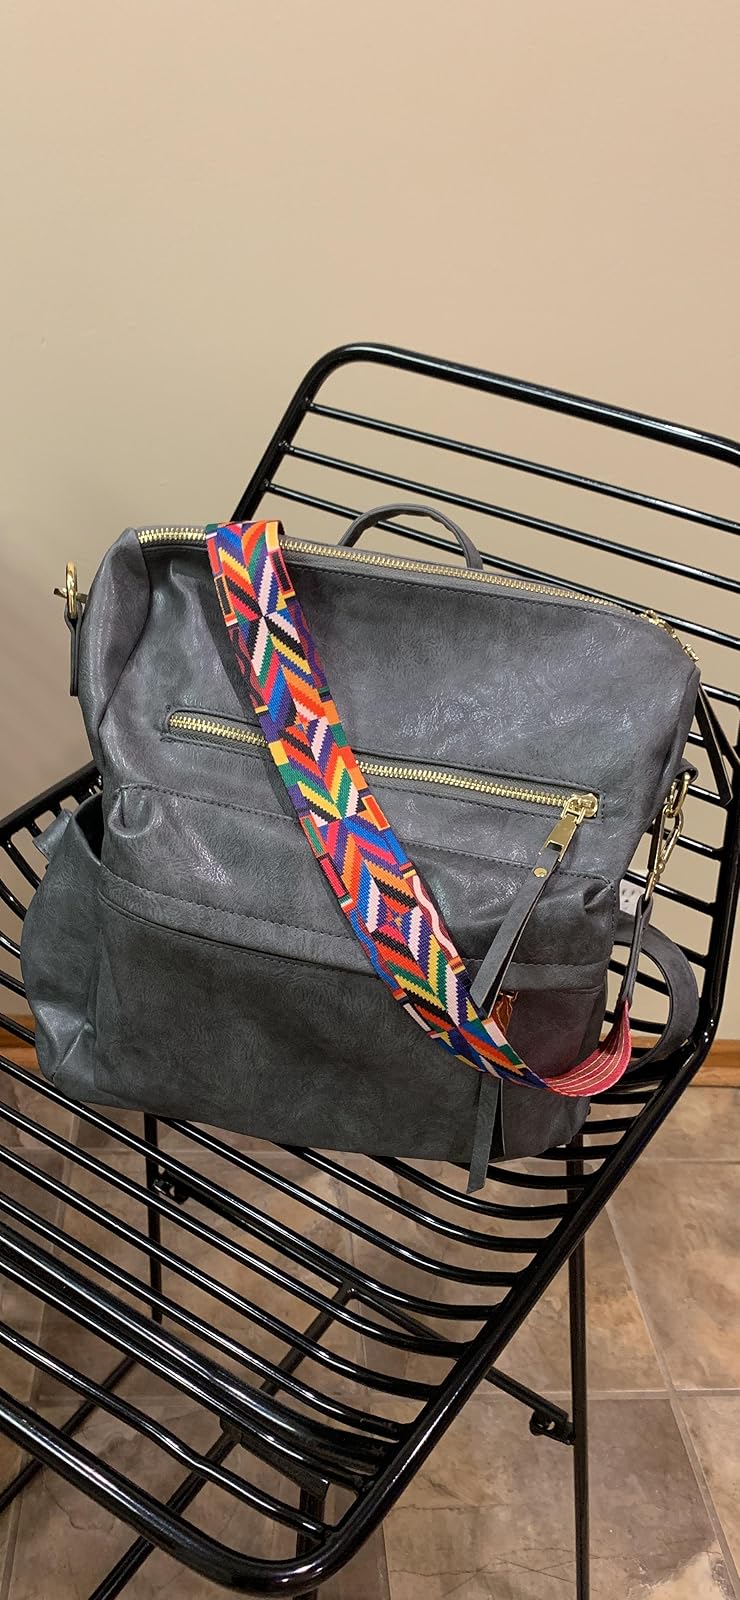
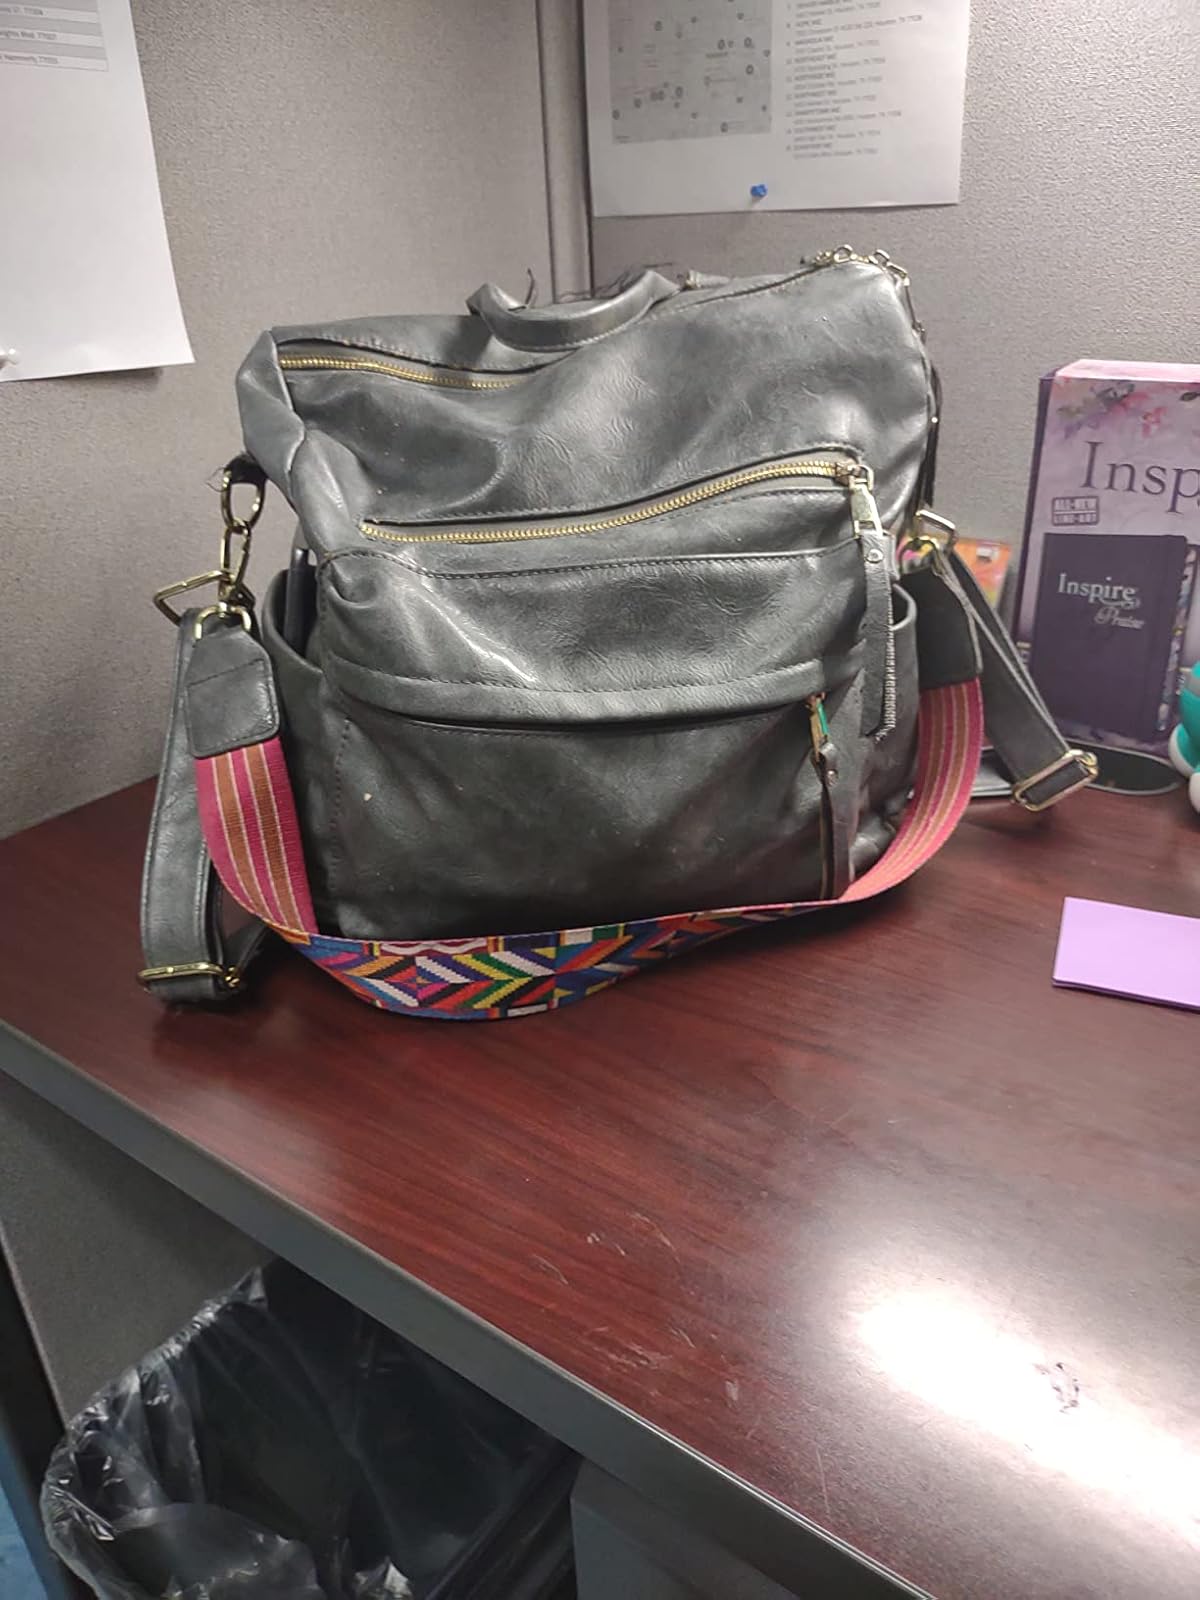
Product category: accessories_handbag
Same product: yes